Reaganing

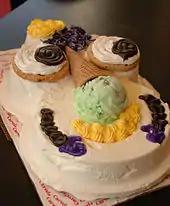
Kenneth says that if Cookie Puss ("pictured") were to learn of Jenna's plan to scheme Carvel the cake would "tear us apart with his fangs."

In the beginning of the episode, Jack tells Liz that he has entered "a magic zone of error-free living" which he calls "Reaganing"—named after former United States President Ronald Reagan—and that the only people to accomplish this besides Reagan have been businessman Lee Iacocca, former General Electric Chairman and CEO Jack Welch, and former President of Iraq Saddam Hussein. Tracy tells Kenneth that he turned down the opportunity to host the MTV International Awards to film a commercial for the Boys & Girls Clubs of America instead. As a result of her participation in the Macy's Thanksgiving Day Parade, Jenna is given a card from Carvel that entitles her to free ice cream cakes for life in which she and Kenneth decide to abuse the card which results in Jenna being banned from Carvel from life. This subplot was a reference to Dina Lohan, the mother of actress Lindsay Lohan, who abused her daughter's Carvel card and as a result she was banned from ever using the card.